Bōkyaku no Sachiko

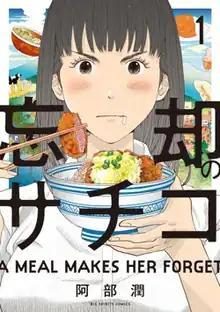
First volume cover, featuring Sachiko Sasaki

is a Japanese manga series written and illustrated by Jun Abe. It has been serialized in Shogakukan's manga magazine "Weekly Big Comic Spirits" since August 2014, with its chapters collected in 24 volumes as of March 2025. It was adapted into a 12-episode television drama broadcast on TV Tokyo from October to December 2018.